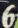
Number: 6